Brother Roger

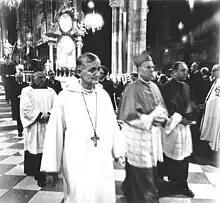
Brother Roger with Catholic and Protestant clergy, leaving an ecumenical service in St. Stephen's Cathedral, Vienna, .

All his life, Roger devoted himself to reconciling the different Christian denominations. He especially addressed Christian youth. Part of his appeal may have been his dislike of formal preaching, while encouraging a spiritual quest as a common endeavor. During a Taizé gathering in Paris in 1995, he spoke to more than 100,000 young people who were sitting on the floor of an exhibition hall. "We have come here to search", he said, "or to go on searching through silence and prayer, to get in touch with our inner life. Christ always said, 'Do not worry, give yourself'."